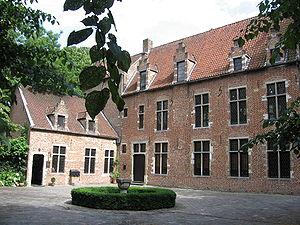
Cet article recense le patrimoine immobilier protégé à Anderlecht. Le patrimoine immobilier protégé fait partie du patrimoine culturel en Belgique.
Peter Wijchmans, francisé en Pierre Wichman ou latinisé en Petrus Wychmannus, est un chanoine d'Anderlecht et un humaniste, né à Bruxelles dans le dernier quart du XVᵉ siècle et mort à Anderlecht, le 18 février 1535, où il fut inhumé dans la grande nef de la Collégiale Saints-Pierre-et-Guidon d'Anderlecht.
Daniel Van Damme, né à Bruxelles le 16 juin 1893 et mort en 1967, est un conservateur de musée et écrivain belge.